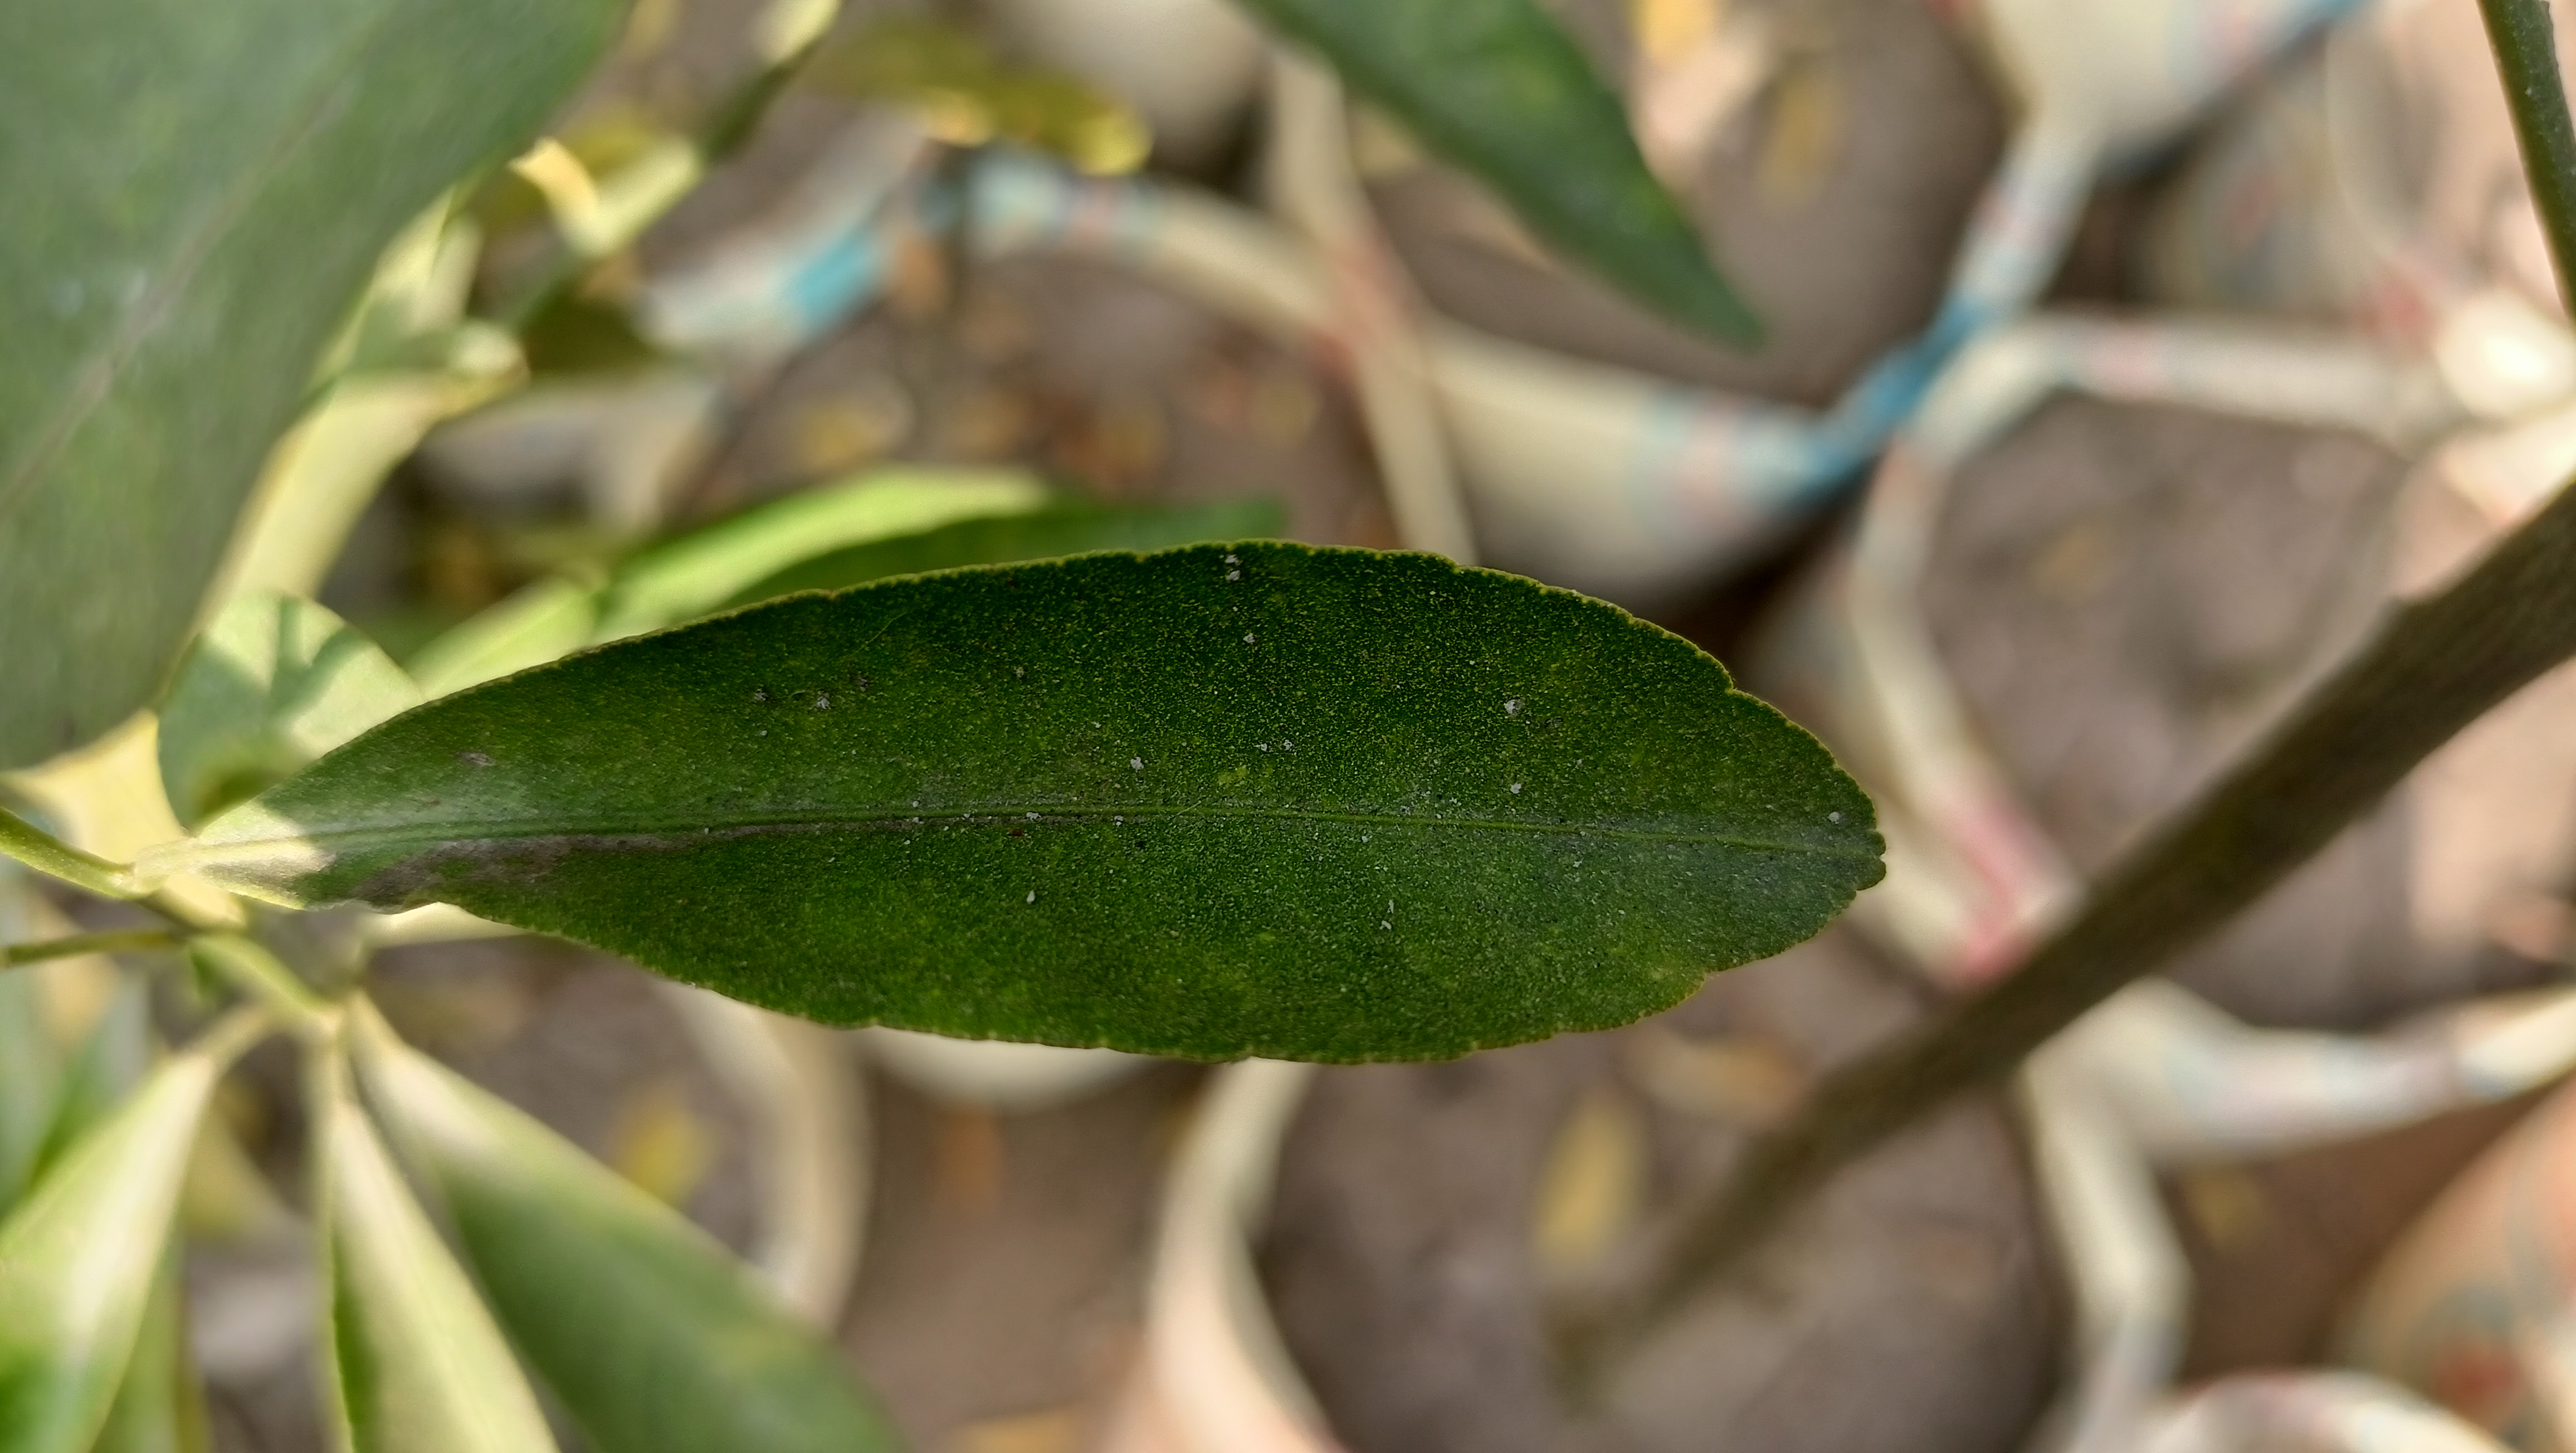
Mandarin leaf variety: Mandaring